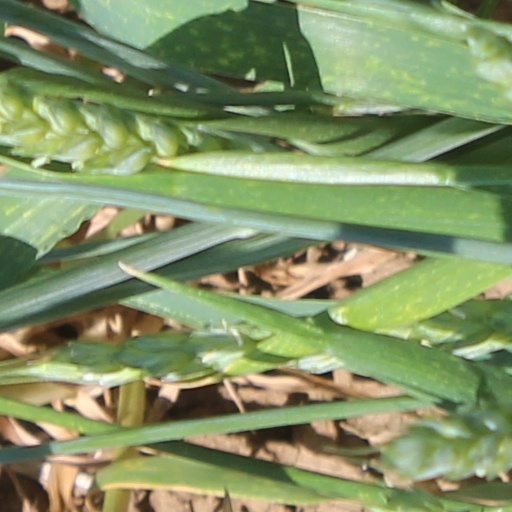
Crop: wheat